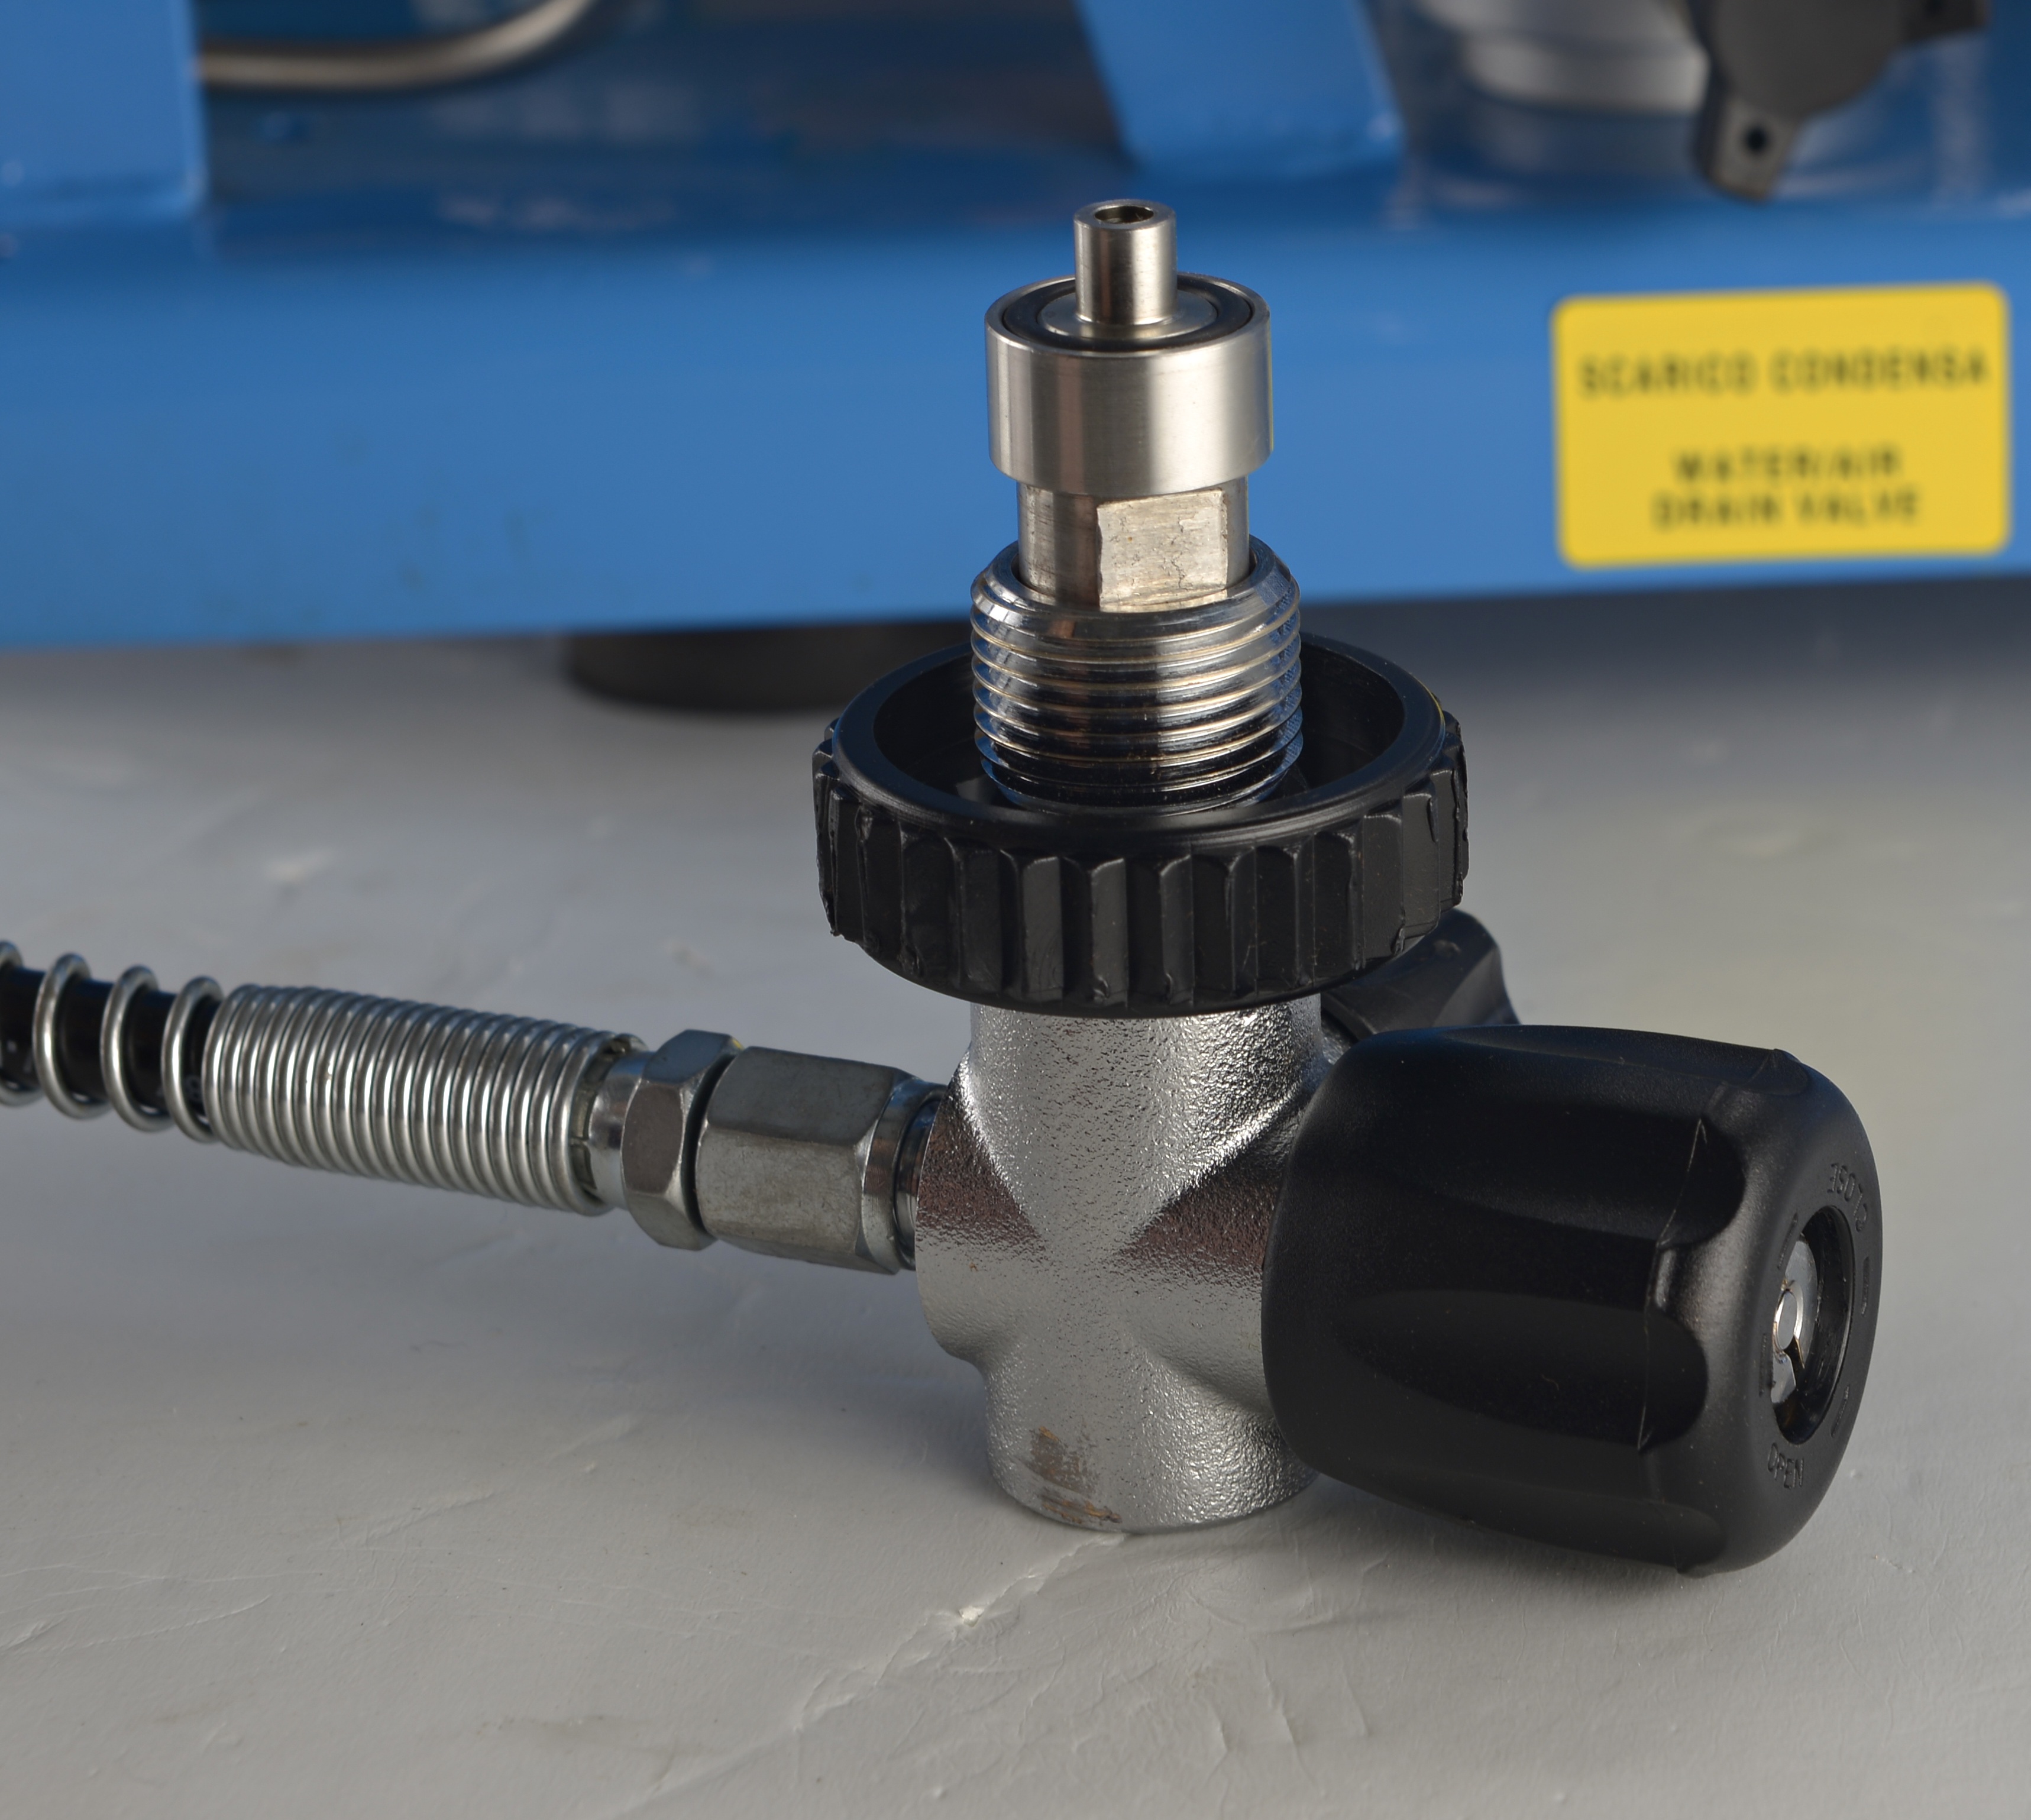
wheel, machine, machinery, product, tap, hardware, detail, automotive engine part